Georgia (U.S. state)

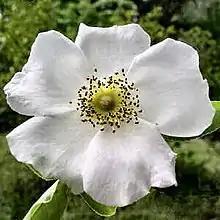
"Rosa laevigata" (Cherokee rose), the state flower

Sports in Georgia include professional teams in nearly all major sports, Olympic Games contenders and medalists, collegiate teams in major and small-school conferences and associations, and active amateur teams and individual sports. The state of Georgia has teams in four major professional leagues—the Atlanta Braves of Major League Baseball, the Atlanta Falcons of the National Football League, the Atlanta Hawks of the National Basketball Association, and Atlanta United FC of Major League Soccer.